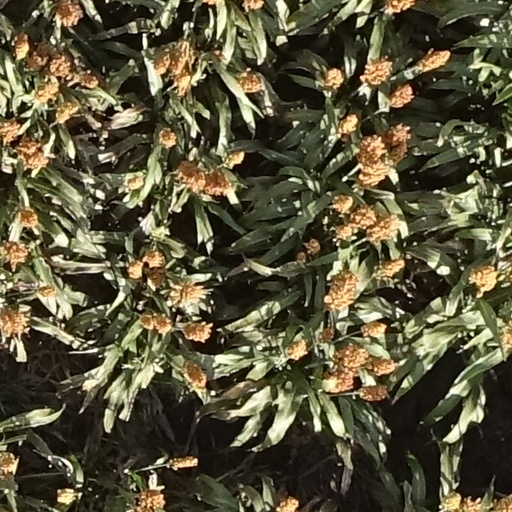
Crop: sorghum